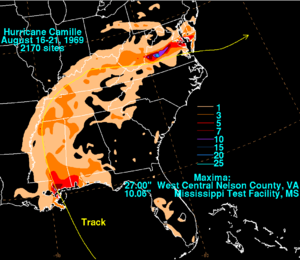
L'ouragan Camille est un ouragan de catégorie 5 qui a frappé la région de la côte du Golfe du Mississippi, de l'Alabama et de la Louisiane aux États-Unis le 17 et 18 août 1969.